Julian Bream

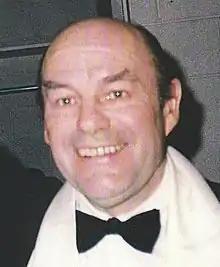
Bream in 1989

Julian Alexander Bream (15 July 193314 August 2020) was an English classical guitarist and lutenist. Regarded as one of the most distinguished classical guitarists of the 20th century, he played a significant role in improving the public perception of the classical guitar as a respectable instrument. Over the course of a career that spanned more than half a century, Bream also helped revive interest in the lute.